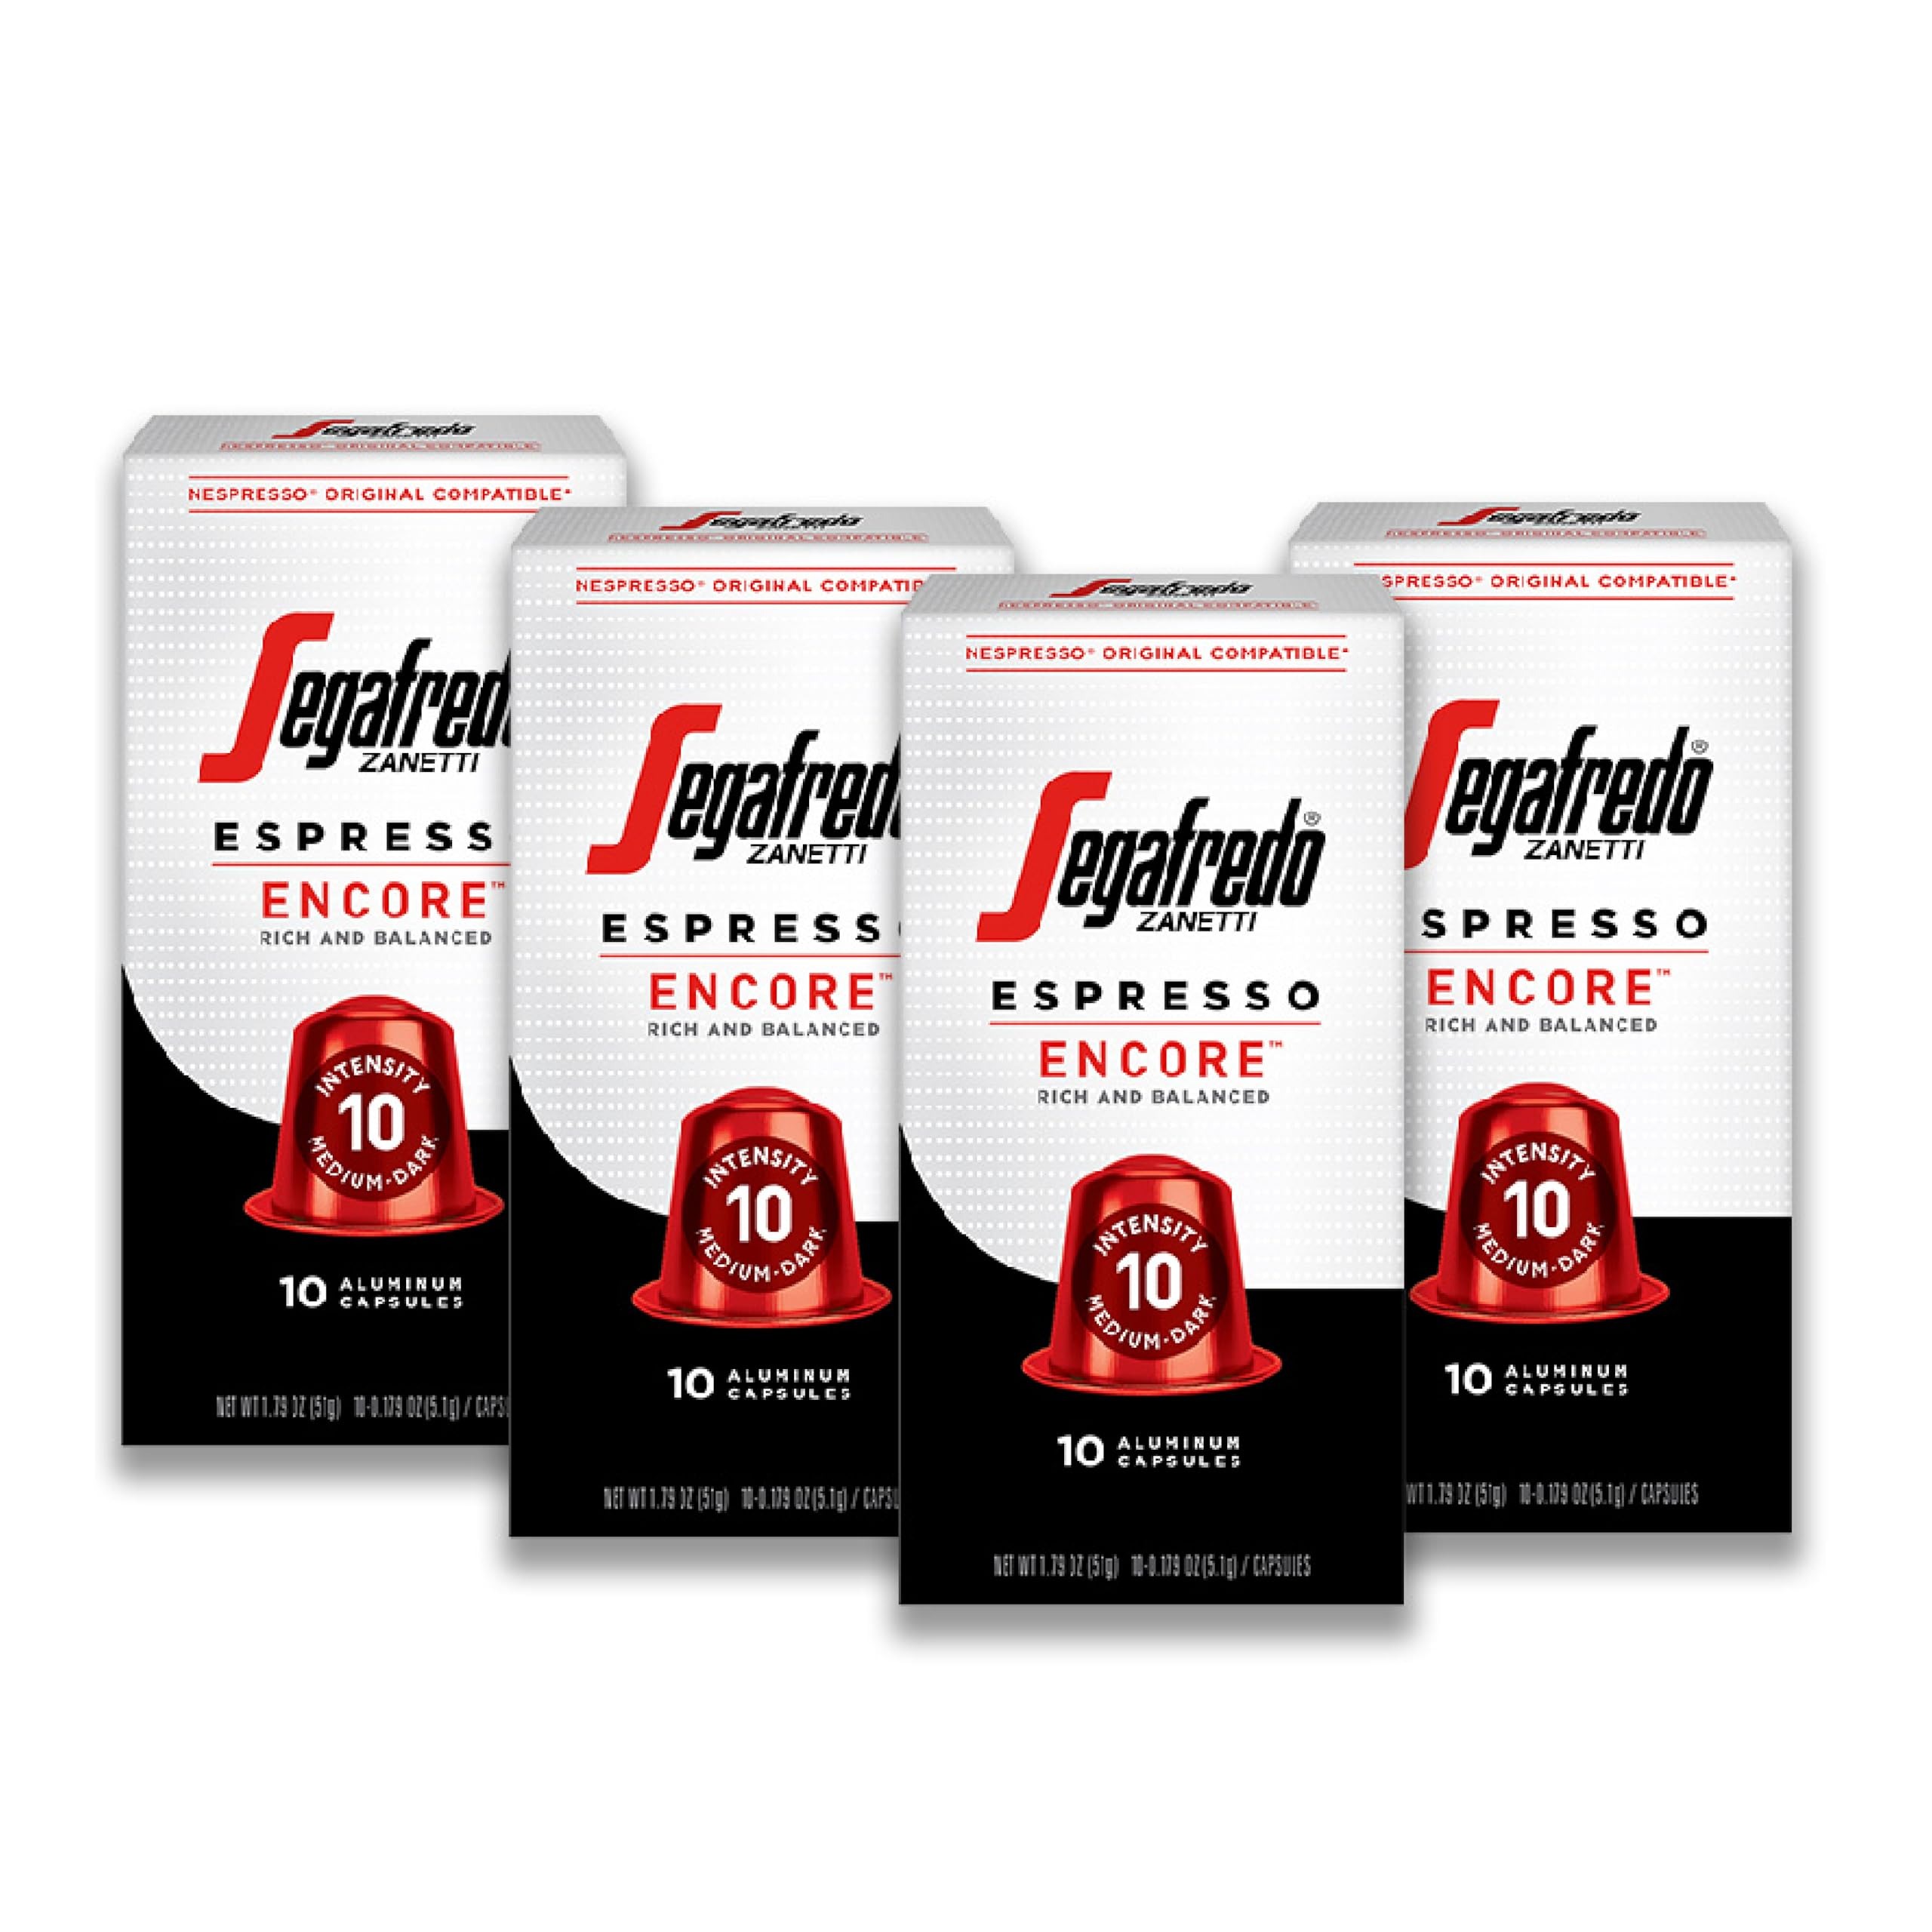
Item Name: Segafredo Zanetti Encore Espresso Capsules, Medium-Dark Roast, Intensity 10, Compatible with Nespresso Original Machines, 10 Count Aluminum Pods (Pack of 4)
Bullet Point 1: SEGAFREDO ZANETTI’S ESPRESSO – The new premium line of Nespresso compatible espresso includes a rich taste, smooth crema, and delicious aroma resulting in an exceptional coffee adventure that can be made right in your very own kitchen.
Bullet Point 2: ENCORE MEDIUM DARK ROAST – This blend includes berry, malt, and toasted almond tasting notes with a rich and balanced personality for our medium dark intensity espresso offering (intensity 10).
Bullet Point 3: ALUMINUM CAPSULES – Our aluminum capsules provide high-quality extraction and an intensely authentic espresso experience. 10 aluminum capsules are included in each box.
Bullet Point 4: EXPERTLY CRAFTED QUALITY – The highest quality beans from around the world are sourced and roasted to carefully orchestrate our espresso blends. You’ll taste our enthusiasm for making exceptional coffee in every cup.
Bullet Point 5: MORE THAN A CUP OF COFFEE – Expertly crafted Segafredo Zanetti blends are available all over the world, from cafes in Europe to your very own kitchen. Because to us, it’s more than a cup of coffee. It’s an experience to be enjoyed.
Value: 40.0
Unit: Count

Price: 8.78